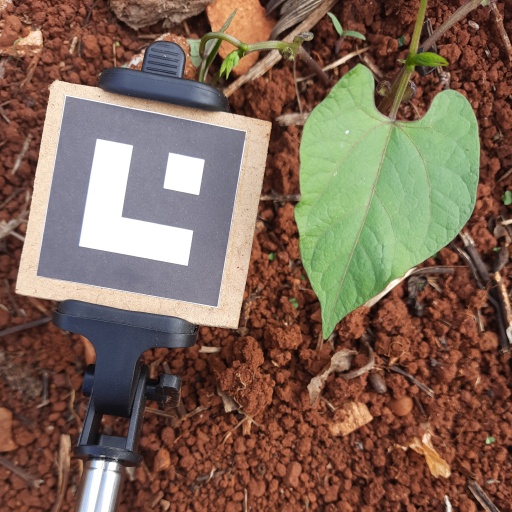
Observations: wavy surface, no eating holes, under cloudy sky